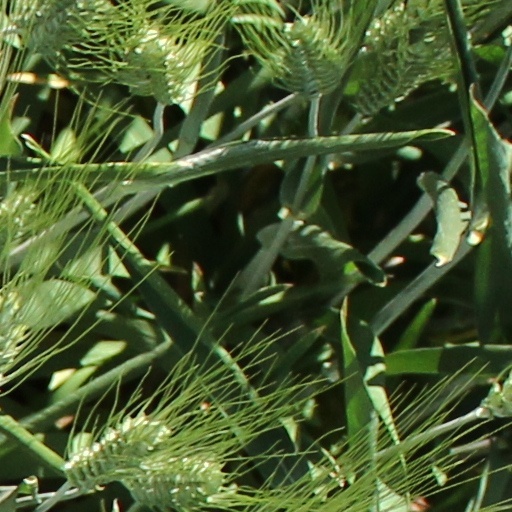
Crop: wheat